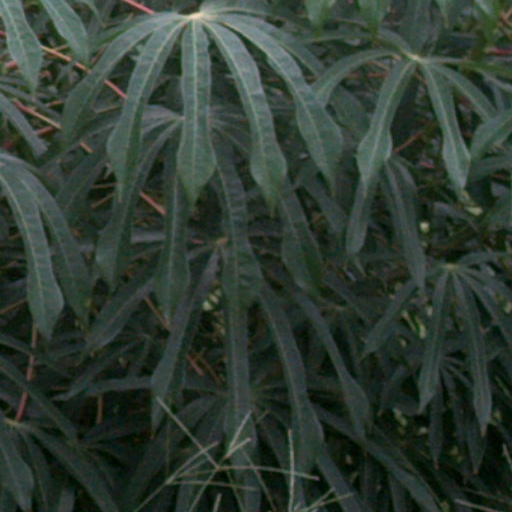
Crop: cassava